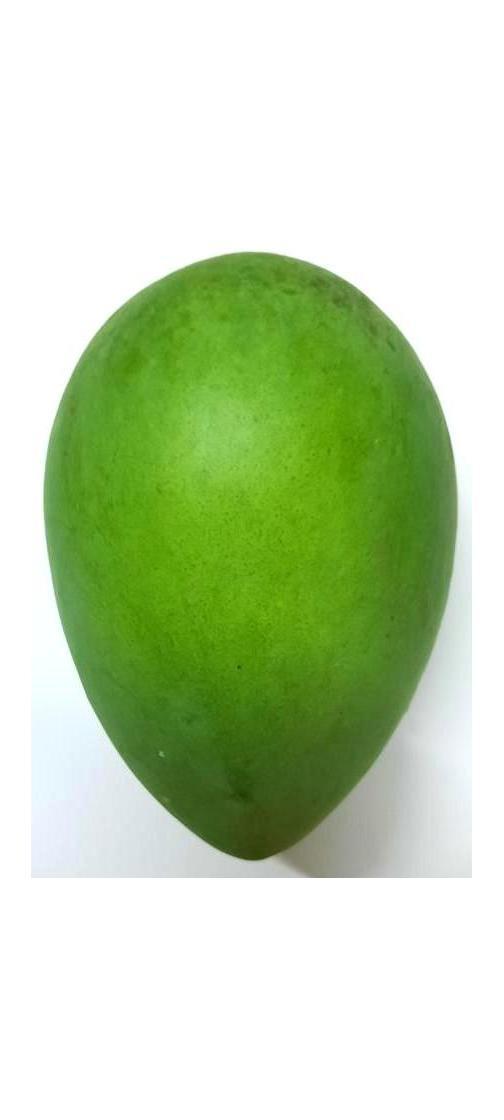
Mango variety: Harivanga